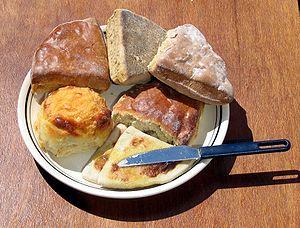
Un scone de pommes de terre est une variante régionale du griddle scone, particulièrement populaire en Écosse et dans l'île de Man.
Le scone est un petit pain, ou cake lorsque la recette inclut du sucre, d'origine écossaise. Les scones sont particulièrement populaires non seulement au Royaume-Uni, mais aussi aux États-Unis et au Canada, ainsi qu'en Australie, Nouvelle-Zélande et Irlande. Ce dernier pays choisit le scone comme pâtisserie représentative pour le Café Europe, une initiative culturelle sous la présidence autrichienne de l'Union européenne en 2006.